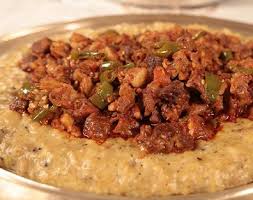
Yemek: hunkar_begendi